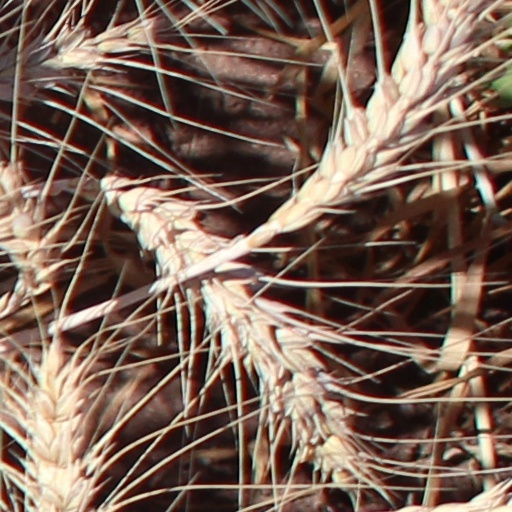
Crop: wheat